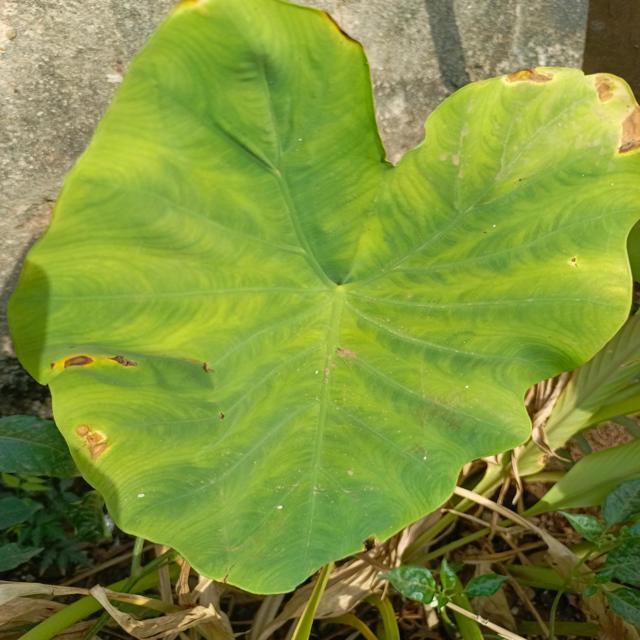
Label: Mid_Blight